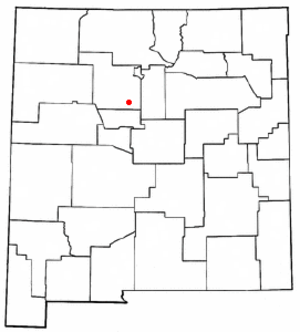
Bernalillo
Bernalillos beliggenhed i New Mexico
Bernalillo er en amerikansk by og administrativt centrum for det amerikanske county Sandoval County i staten New Mexico. I 2000 havde byen et indbyggertal på 6.611.